Pavia Civic Museums

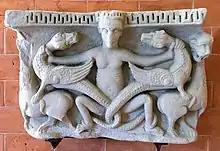
Capital of the Master of Dragons, 12th century.

The most important Romanesque sculptures are also kept in the tenth room: those from the church of San Giovanni in Borgo (also demolished in the nineteenth century to enlarge the garden of the Borromeo College), among which we remember a capital with dragons and telamon and a capital with dragons bitten by masks, the work of the so-called Master of Dragons, all dating back to the early decades of the 12th century.